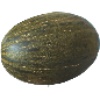
Label: Melon Piel de Sapo 1